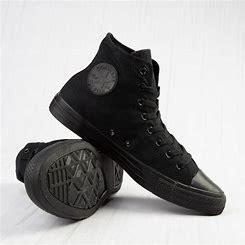
Brand: Converse
Model: Chuck Taylor All Star Top